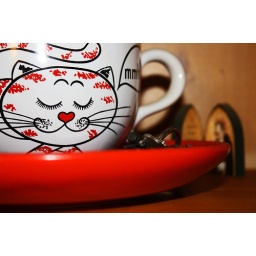
cat in a cup